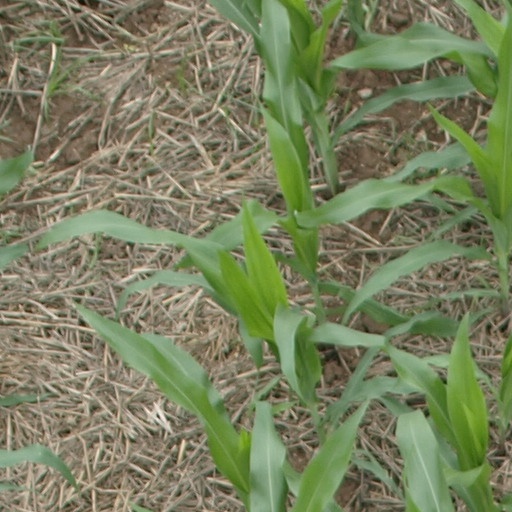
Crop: maize; corn